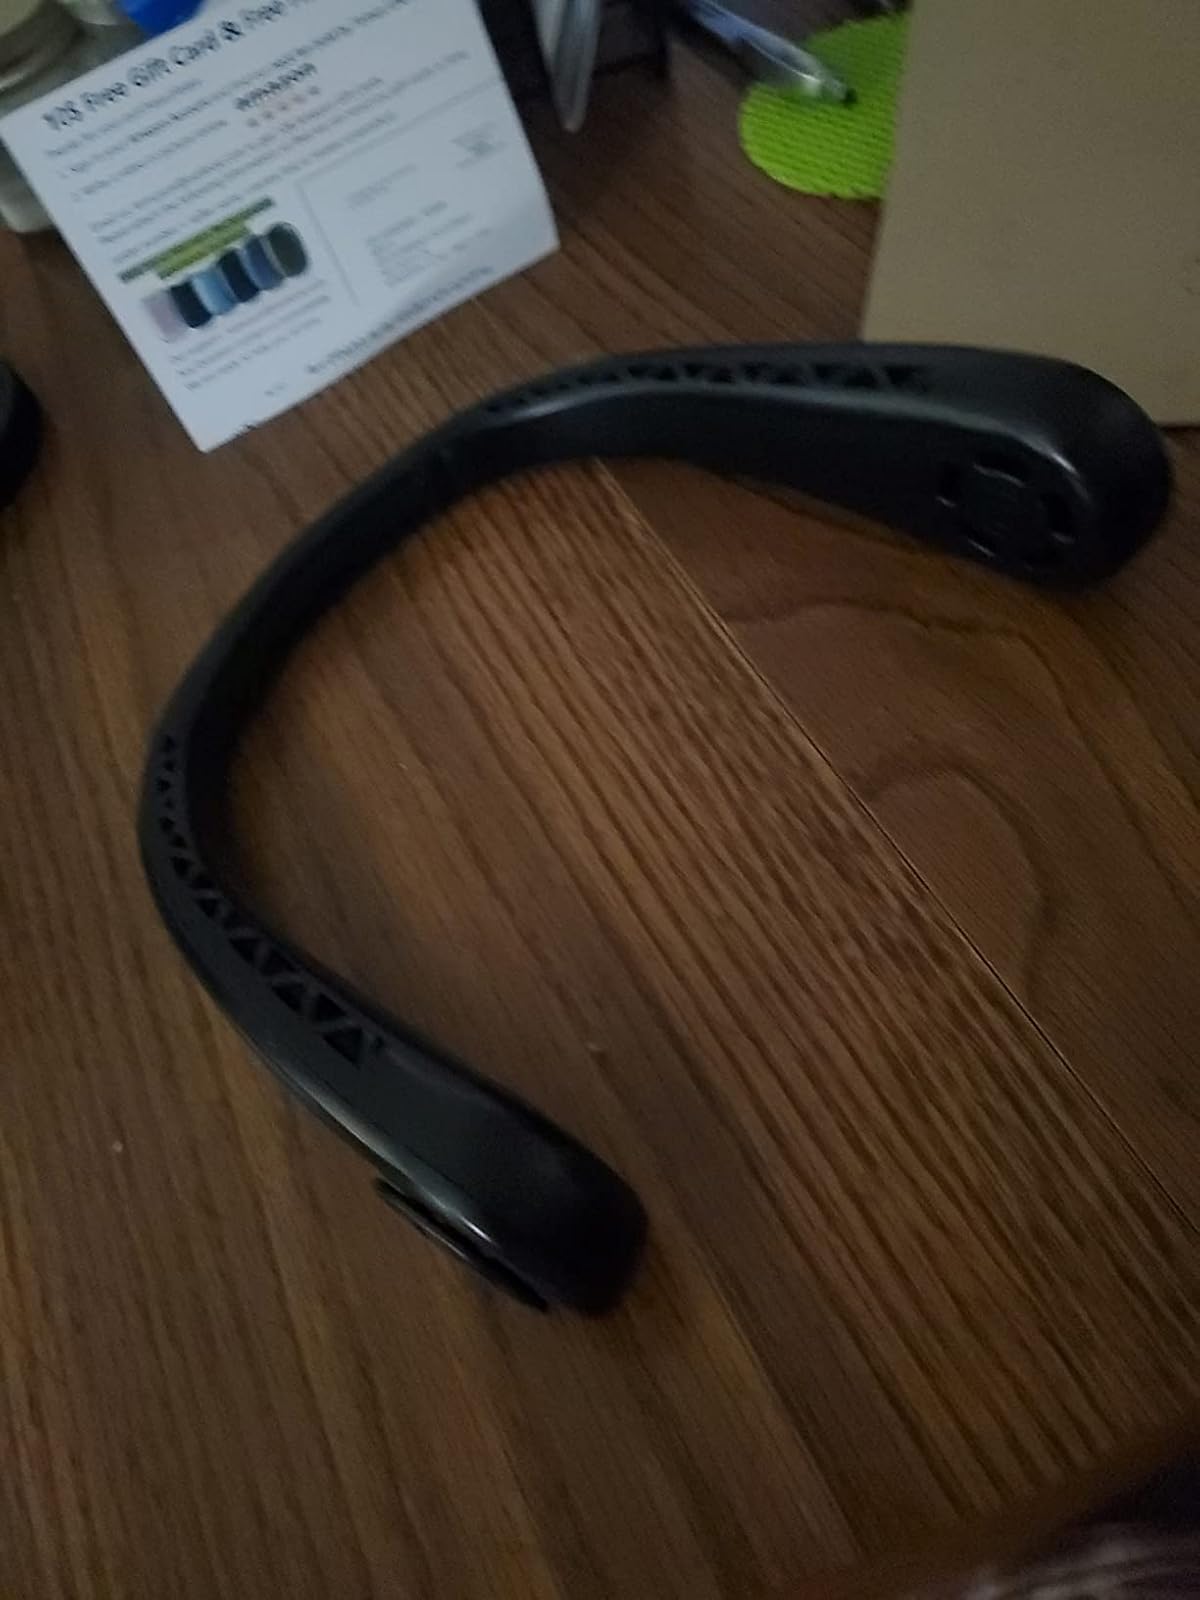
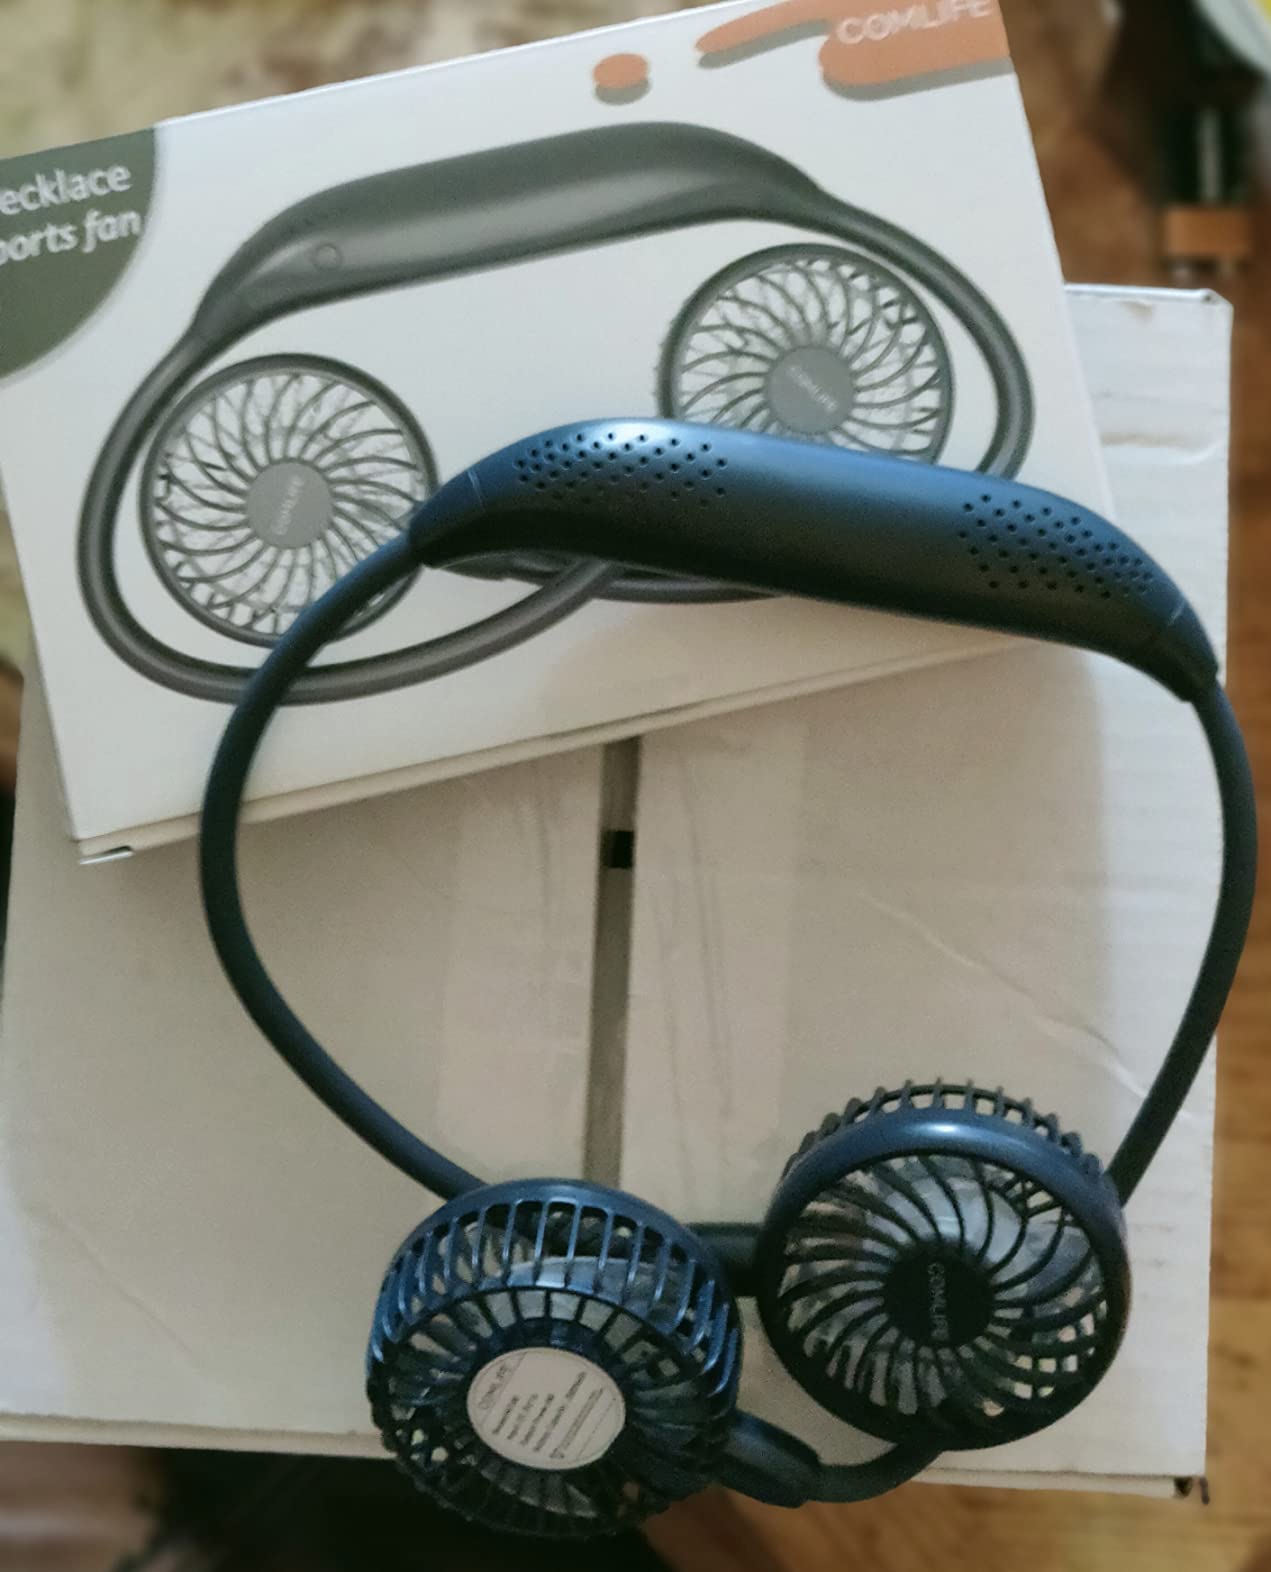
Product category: fan
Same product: no